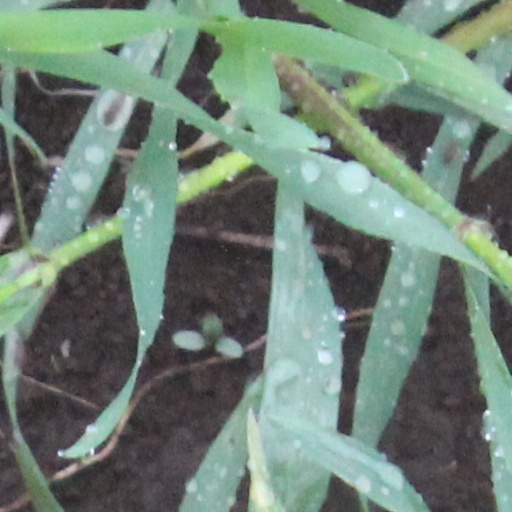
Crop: wheat